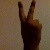
The image shows a hand gesture representing the number 2 in Indian Sign Language.